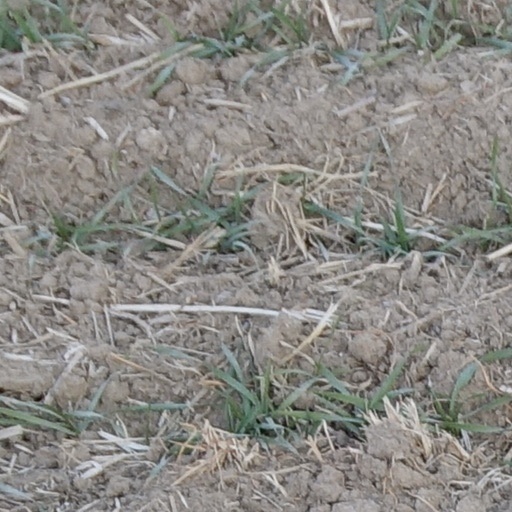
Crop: wheat